Allium ursinum

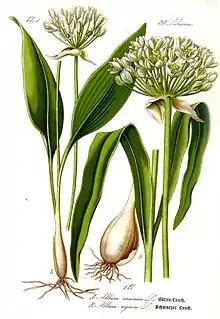
1885 illustration from Otto Wilhelm Thomé

"Allium ursinum" is a bulbous, perennial herbaceous monocot, that reproduces primarily by seed. The narrow bulbs are formed from a single leaf base and produce bright green entire, elliptical leaves up to long by wide with a petiole up to long. The inflorescence is an umbel of six to 20 white flowers, lacking the bulbils produced by some other "Allium" species such as "Allium vineale" (crow garlic) and "Allium oleraceum" (field garlic). The flowers are star-like with six white tepals, about in diameter, with stamens shorter than the perianth.